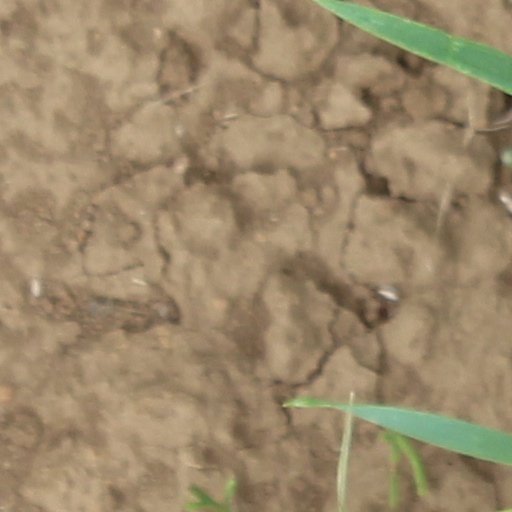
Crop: wheat